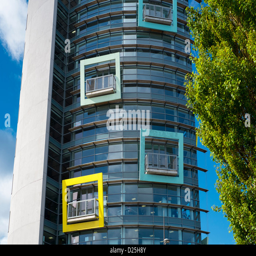
the building is sited on the edge and close to center